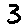
Label: 3